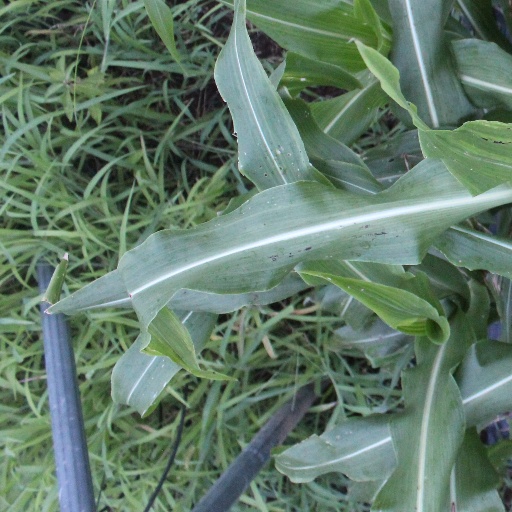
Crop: sorghum